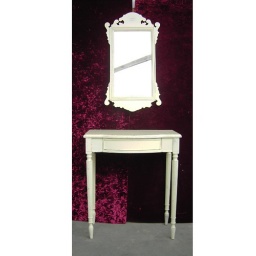
Hall console table with matching wall mirror, column legs, hidden drawer, refinished in Butter-Cream enamel, moderately distressed.